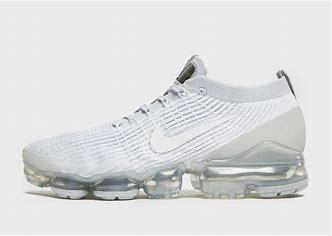
Brand: Nike
Model: Air Vapormax Flyknit 3